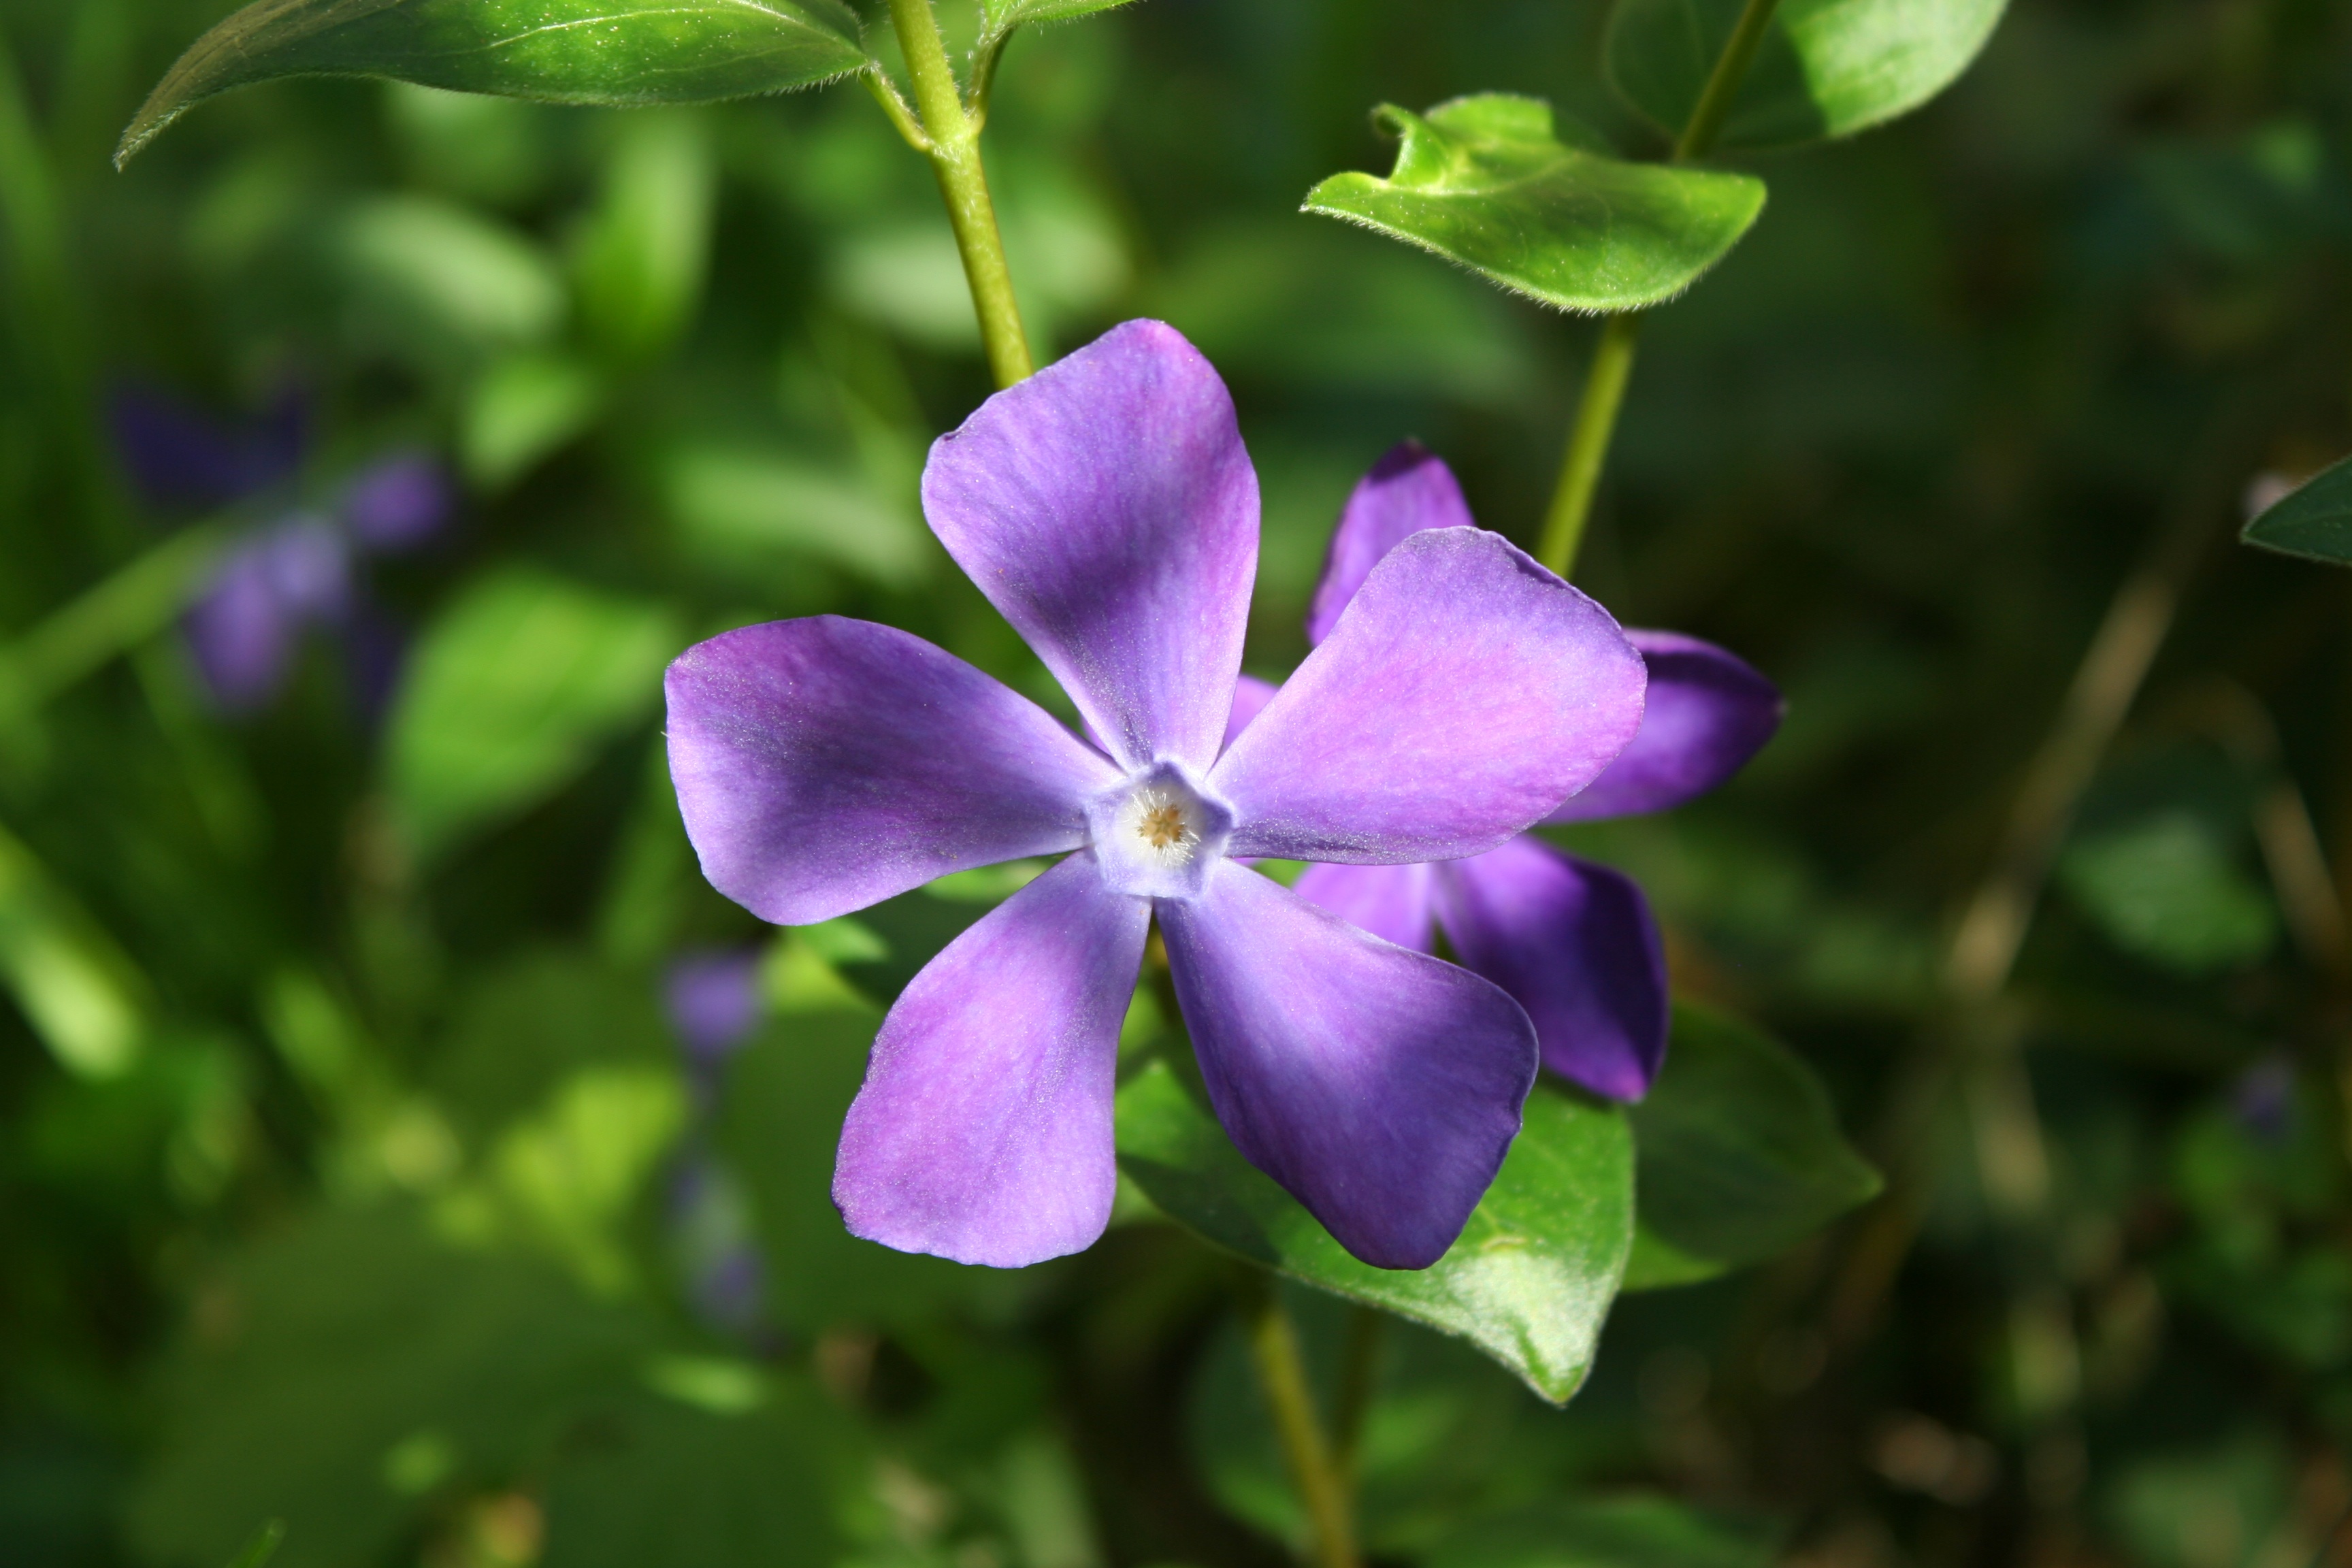
nature, blossom, plant, flower, petal, spring, macro, botany, blooming, garden, flora, wildflower, flowers, violet, periwinkle, blooms, purple flower, macro photography, flowering plant, a garden plant, bellflower family, land plant, violet family, dayflower family, everlasting sweet pea